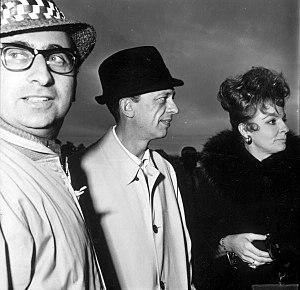
Carole Cook est une actrice américaine, née le 14 janvier 1924 à Abilene au Texas.
The Incredible Mr. Limpet est une comédie américaine d'Arthur Lubin sortie aux États-Unis en 1964, mais restée inédite en France. Des séquences d'animation s'y mêlent à celles filmées en prises de vue réelles.